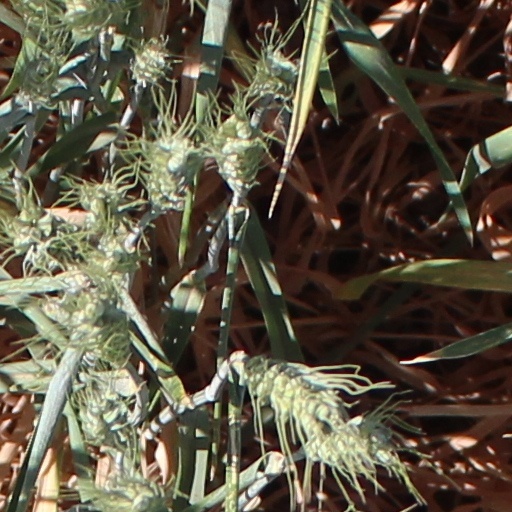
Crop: wheat